Track geometry

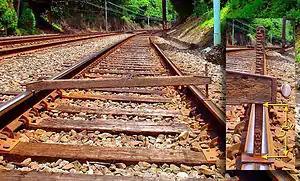
Railroad track spirit level in place indicating of superelevation between the inside and outside rails of a curve along the Keystone Corridor near Narberth, Pennsylvania

In curved track, it is usually designed to raise the outer rail, providing a banked turn, thus allowing trains to maneuver through the curve at higher speeds that would otherwise be not possible if the surface was flat or level. It also helps a train steer around a curve, keeping the wheel flanges from pressing the rails, minimizing friction and wear. The measurement of the difference in elevation between the outer rail and the inner rail is called "cant" in most countries. Sometime the cant is measured in term of angle instead of height difference. In North America, it is measured in height difference and called crosslevel, even for the curved track.